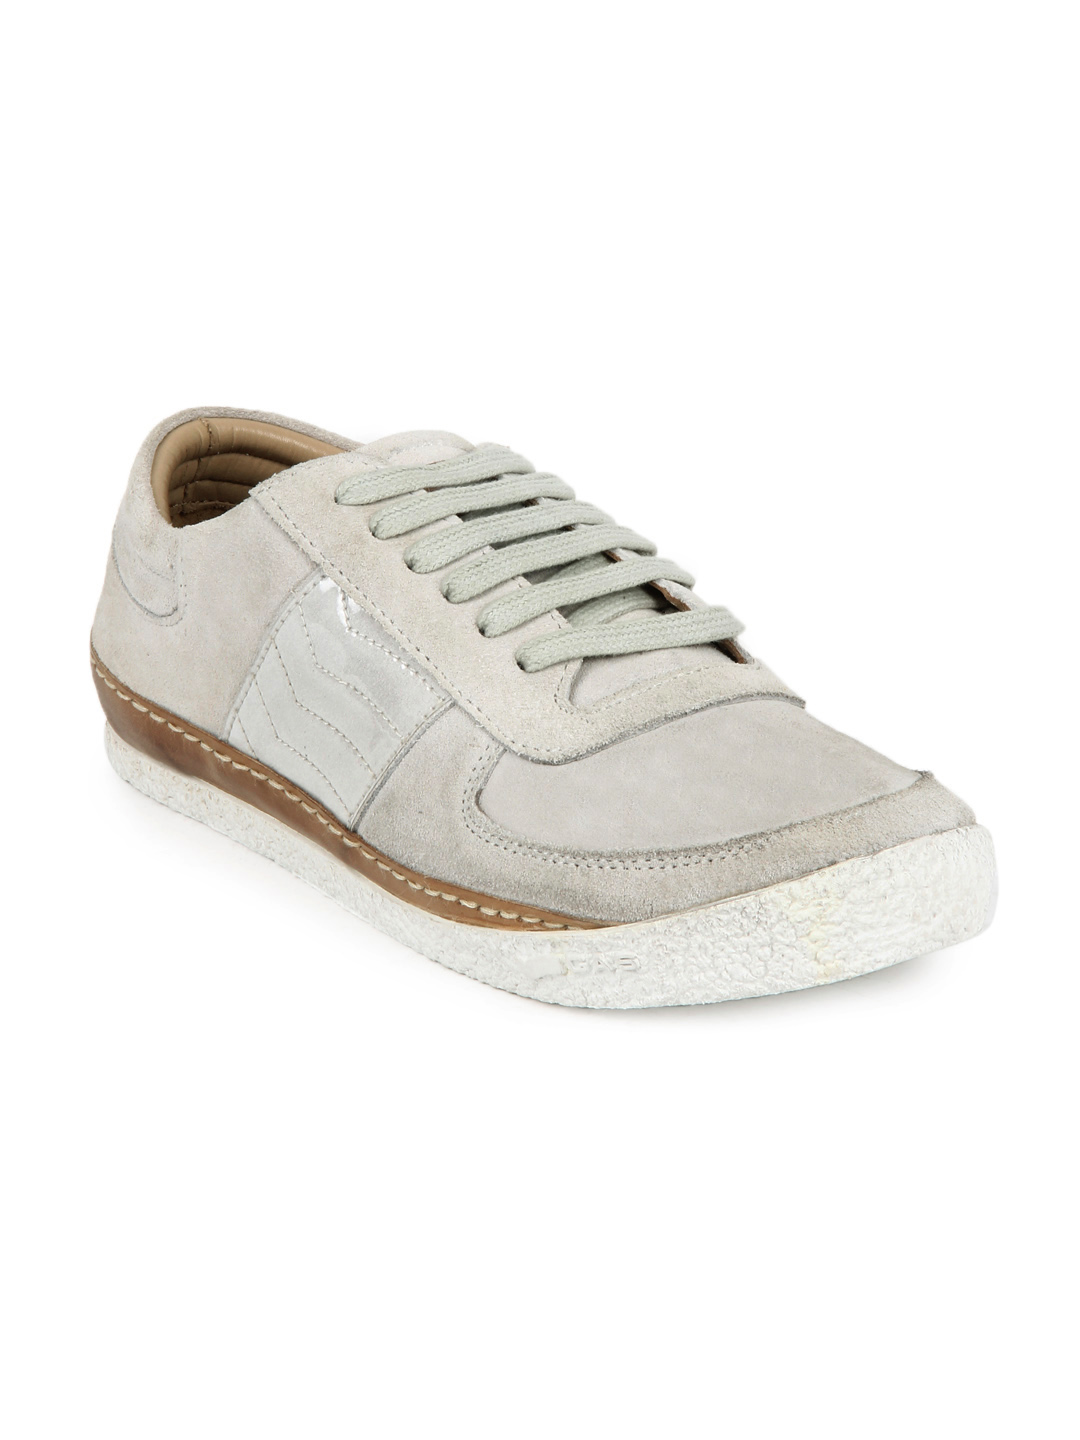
GAS Men Grey Cutback Casual Shoes
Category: Footwear / Shoes / Casual Shoes
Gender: Men
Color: Grey
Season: Spring 2013
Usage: Casual